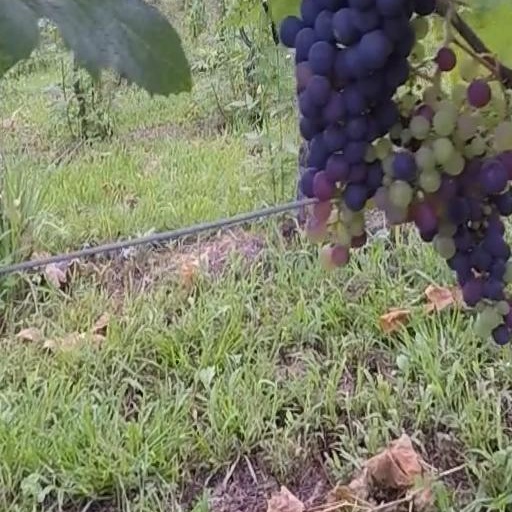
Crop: grape